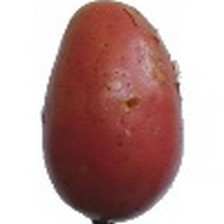
Label: others